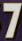
Number: 7